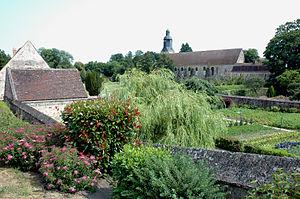
Abbaye de la Sainte-Trinité de Tiron